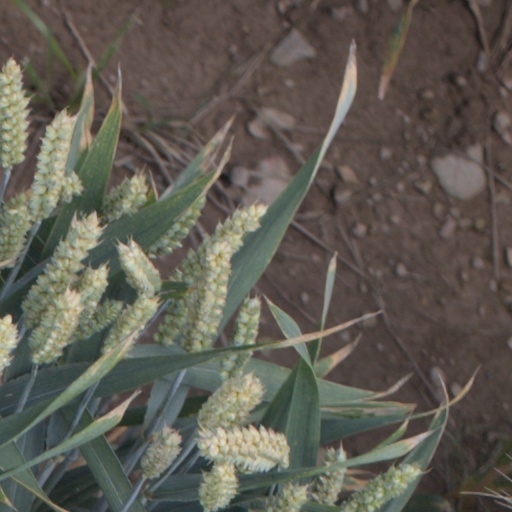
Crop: wheat